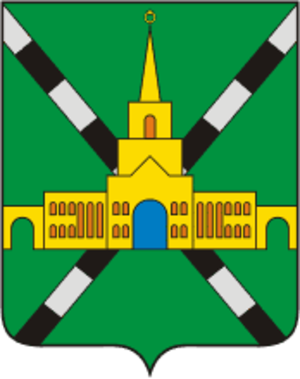
Dno est une ville de l'oblast de Pskov, en Russie, et le centre administratif du raïon de Dno. Sa population s'élevait à 7 683 habitants en 2018.